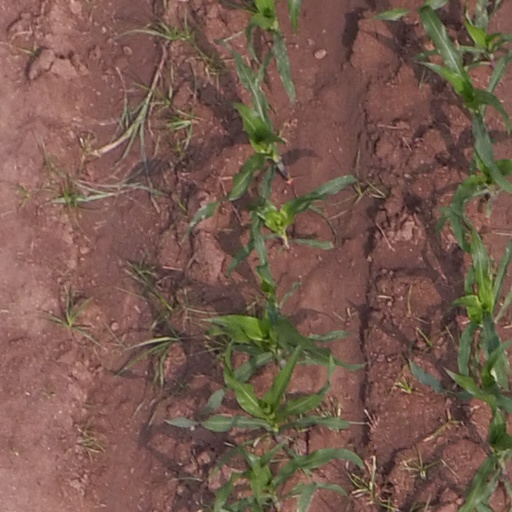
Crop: maize; corn